The Signs of the Zodiac

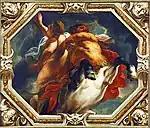
"Sagittarius (November)"

The centaur Nessus kidnaps Deianira, the wife of Hercules, and crosses the river Evinos. The centaur, armed with arrows, symbolizes that November, when the earth is covered with frost, is a good period for hunting.